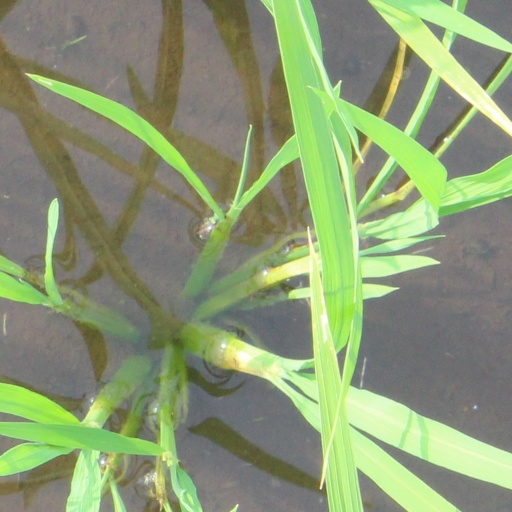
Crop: rice